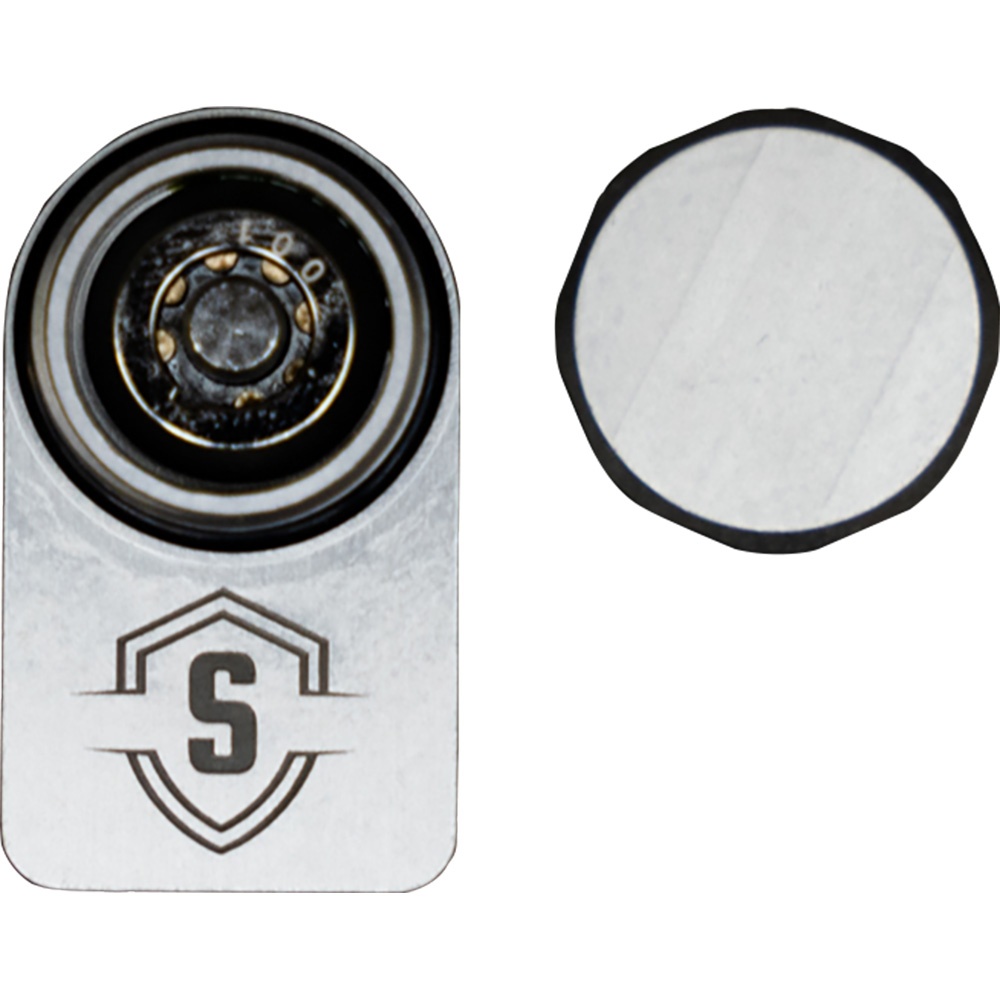
Secure Outdoors Elite Lock - Single - Universal - Silver [SO-EL-S-UN-SV]
Elite Lock - Single - Universal - Silver The Elite Lock from Secure Outdoors is designed to protect your investments, offering unmatched security for high-value accessories like trolling motors, shallow water anchors, and graphs. With these expensive pieces of equipment often costing thousands of dollars, the Elite Lock provides the peace of mind that your gear is safe from theft. The Elite Lock was designed to give you peace of mind when it comes to securing your equipment on and off the water. The robust, watertight, and low-profile design allows you to protect everything on your boat from graphs/plotters, trolling motors, and shallow water anchors. *Single = 1 Lock, Dual = 2 Locks
Brand: Secure Outdoors
Category: Hardware > Locks & Keys > Locks & Latches > Cam Locks